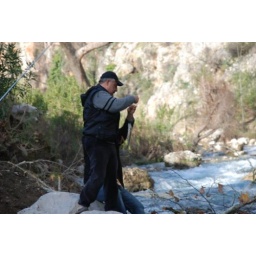
03.01.10 fish caught in the yuvarlakcay river